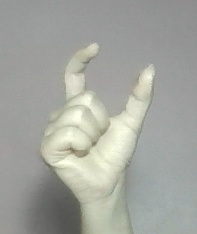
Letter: nun